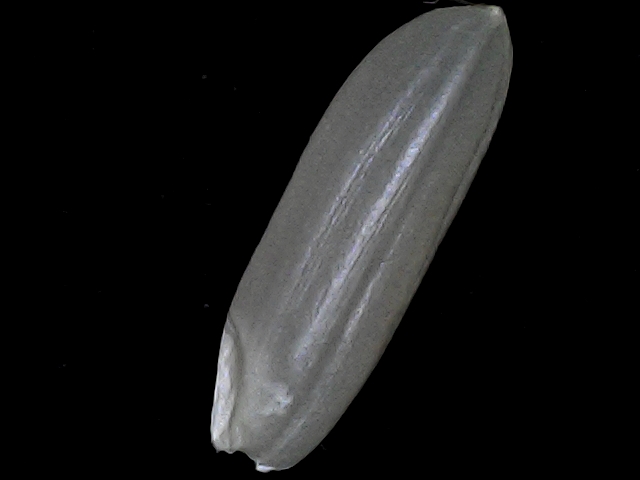
Rice variety: BRRI67